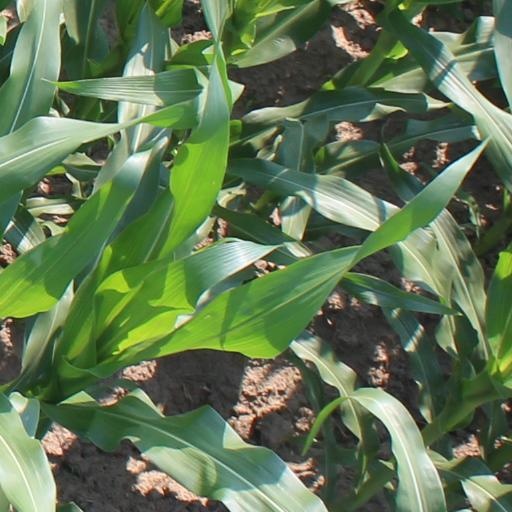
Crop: maize; corn